Marcos family

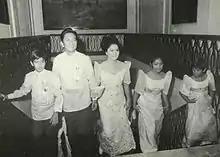
The Marcos family during the 1969 inauguration of then-President Ferdinand Marcos

The Marcos political dynasty is generally acknowledged to have been founded when Mariano Marcos y Rubio (1897–1945) was elected to the Philippine House of Representatives as congressman for the second district of Ilocos Norte in 1925, although his father Fabian Marcos also served in local politics, as gobernadorcillo (the equivalent of today's mayor) of Batac in the days after the Philippine Revolution.